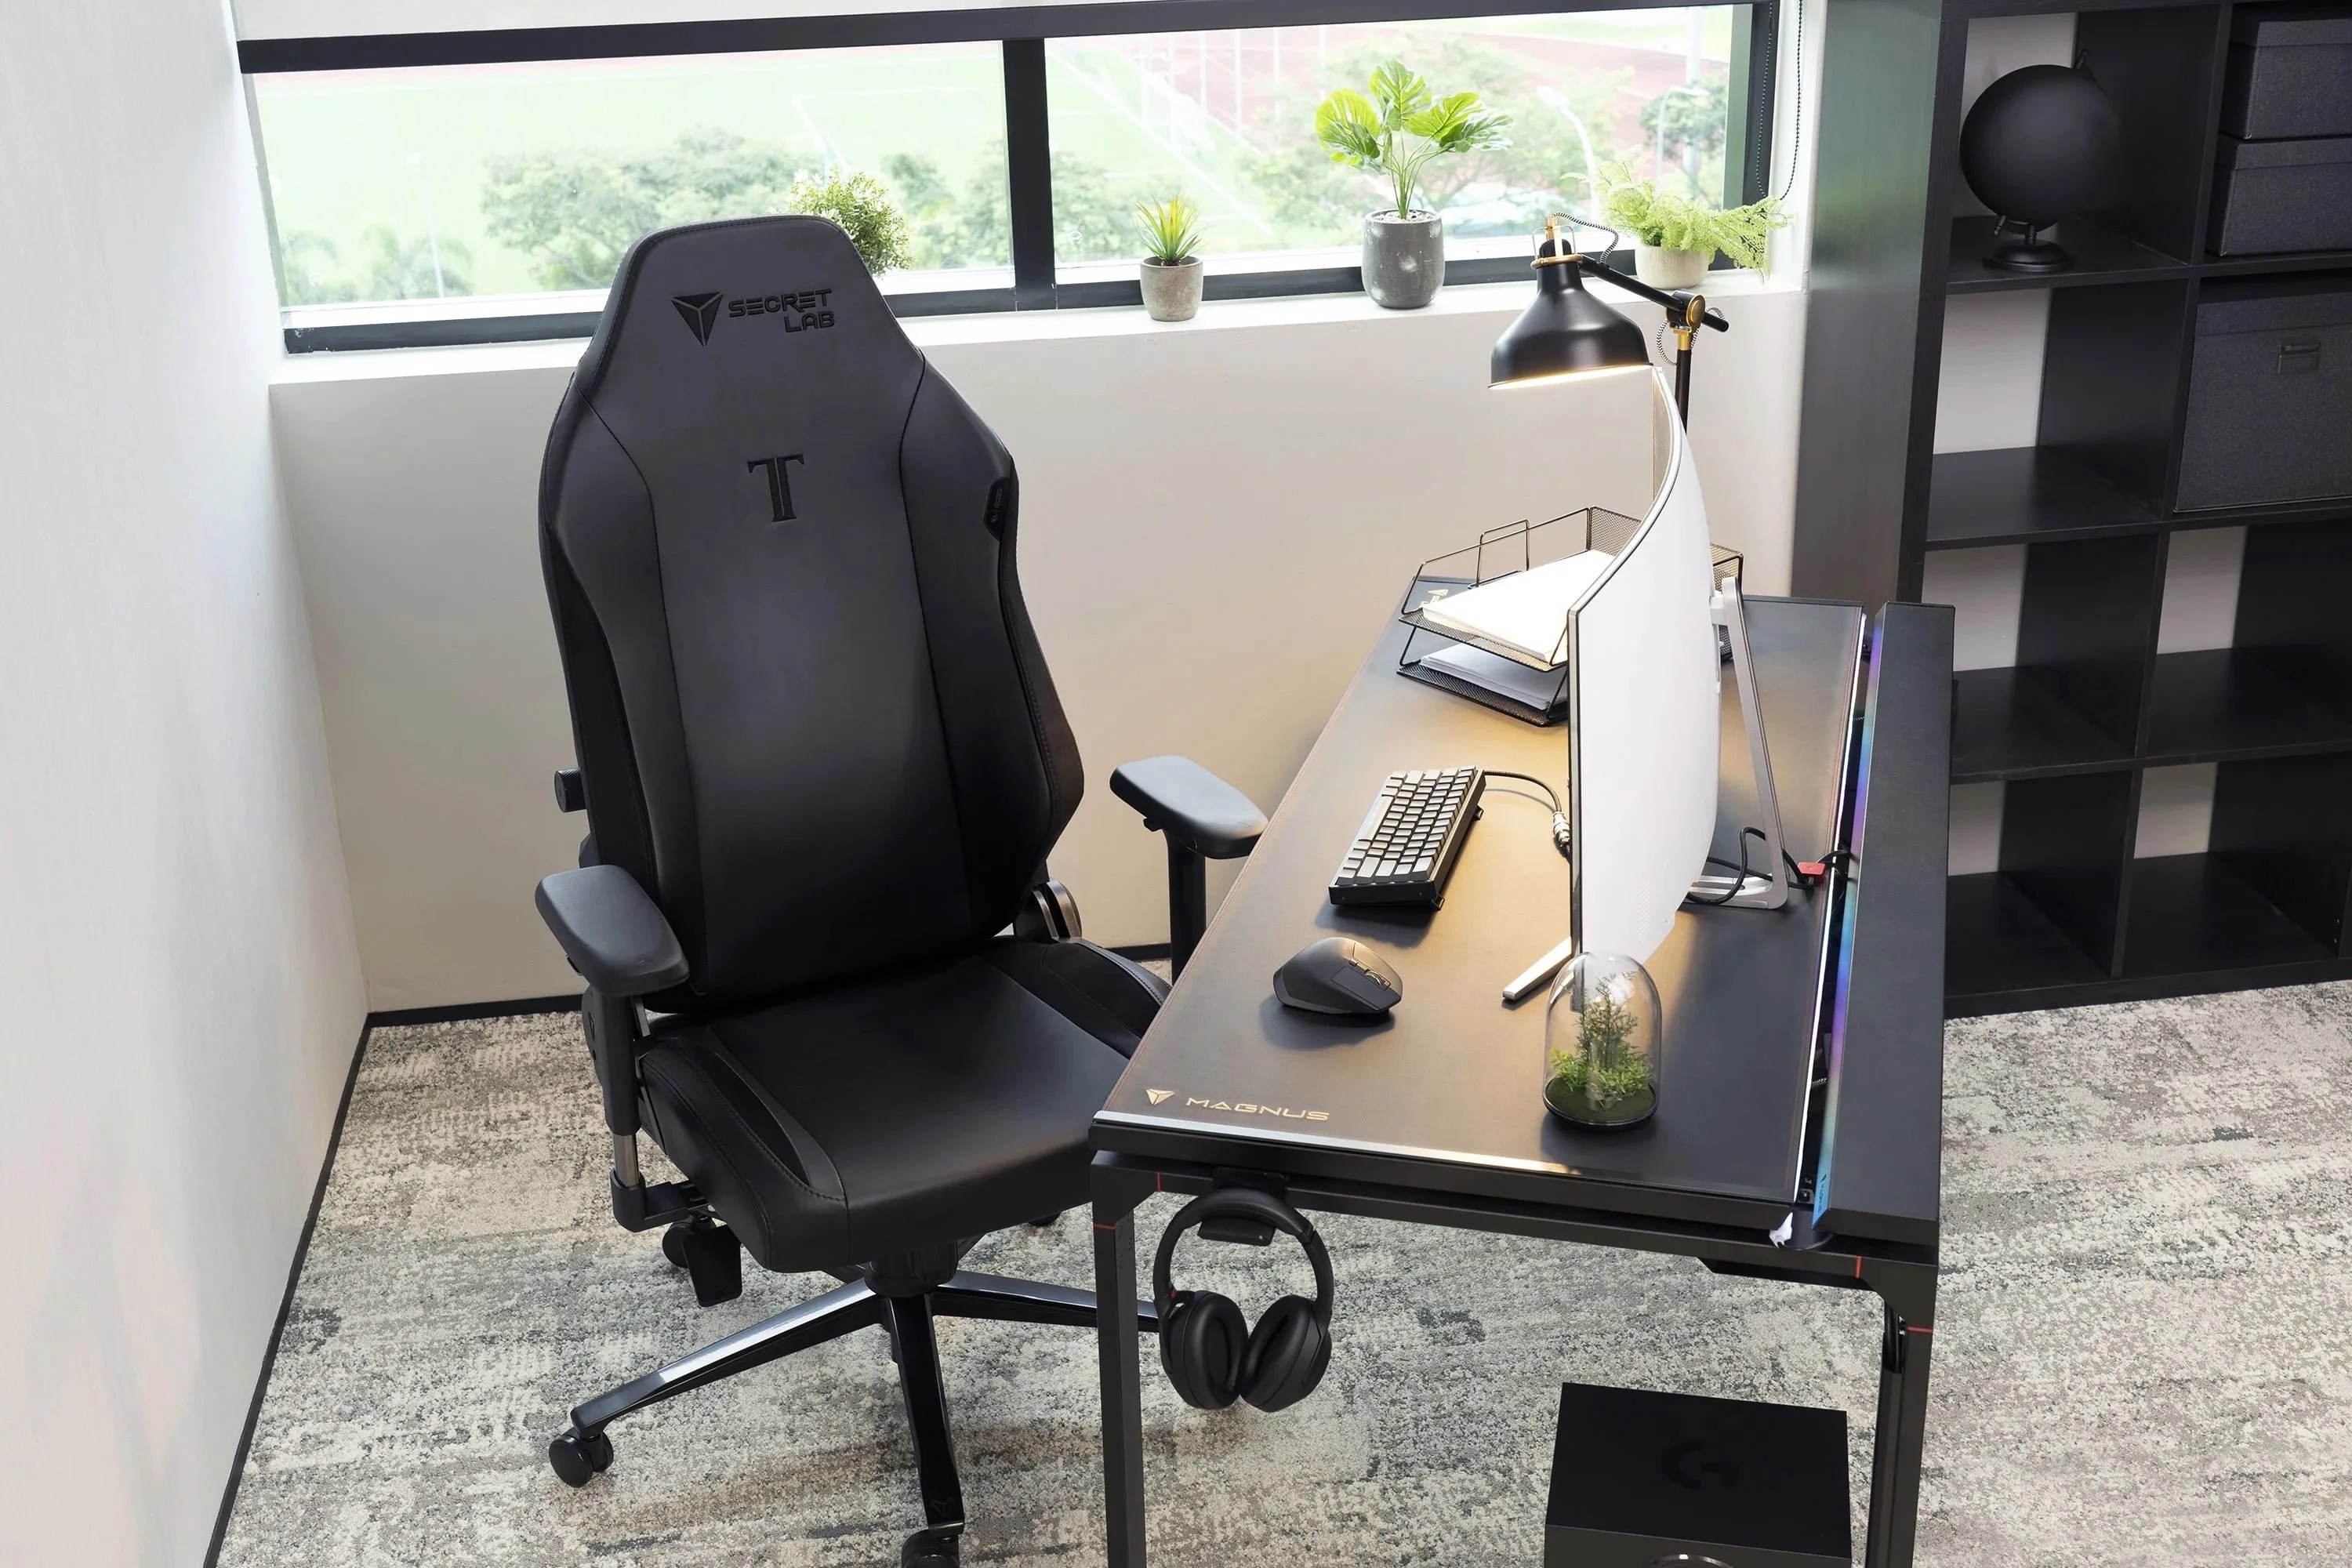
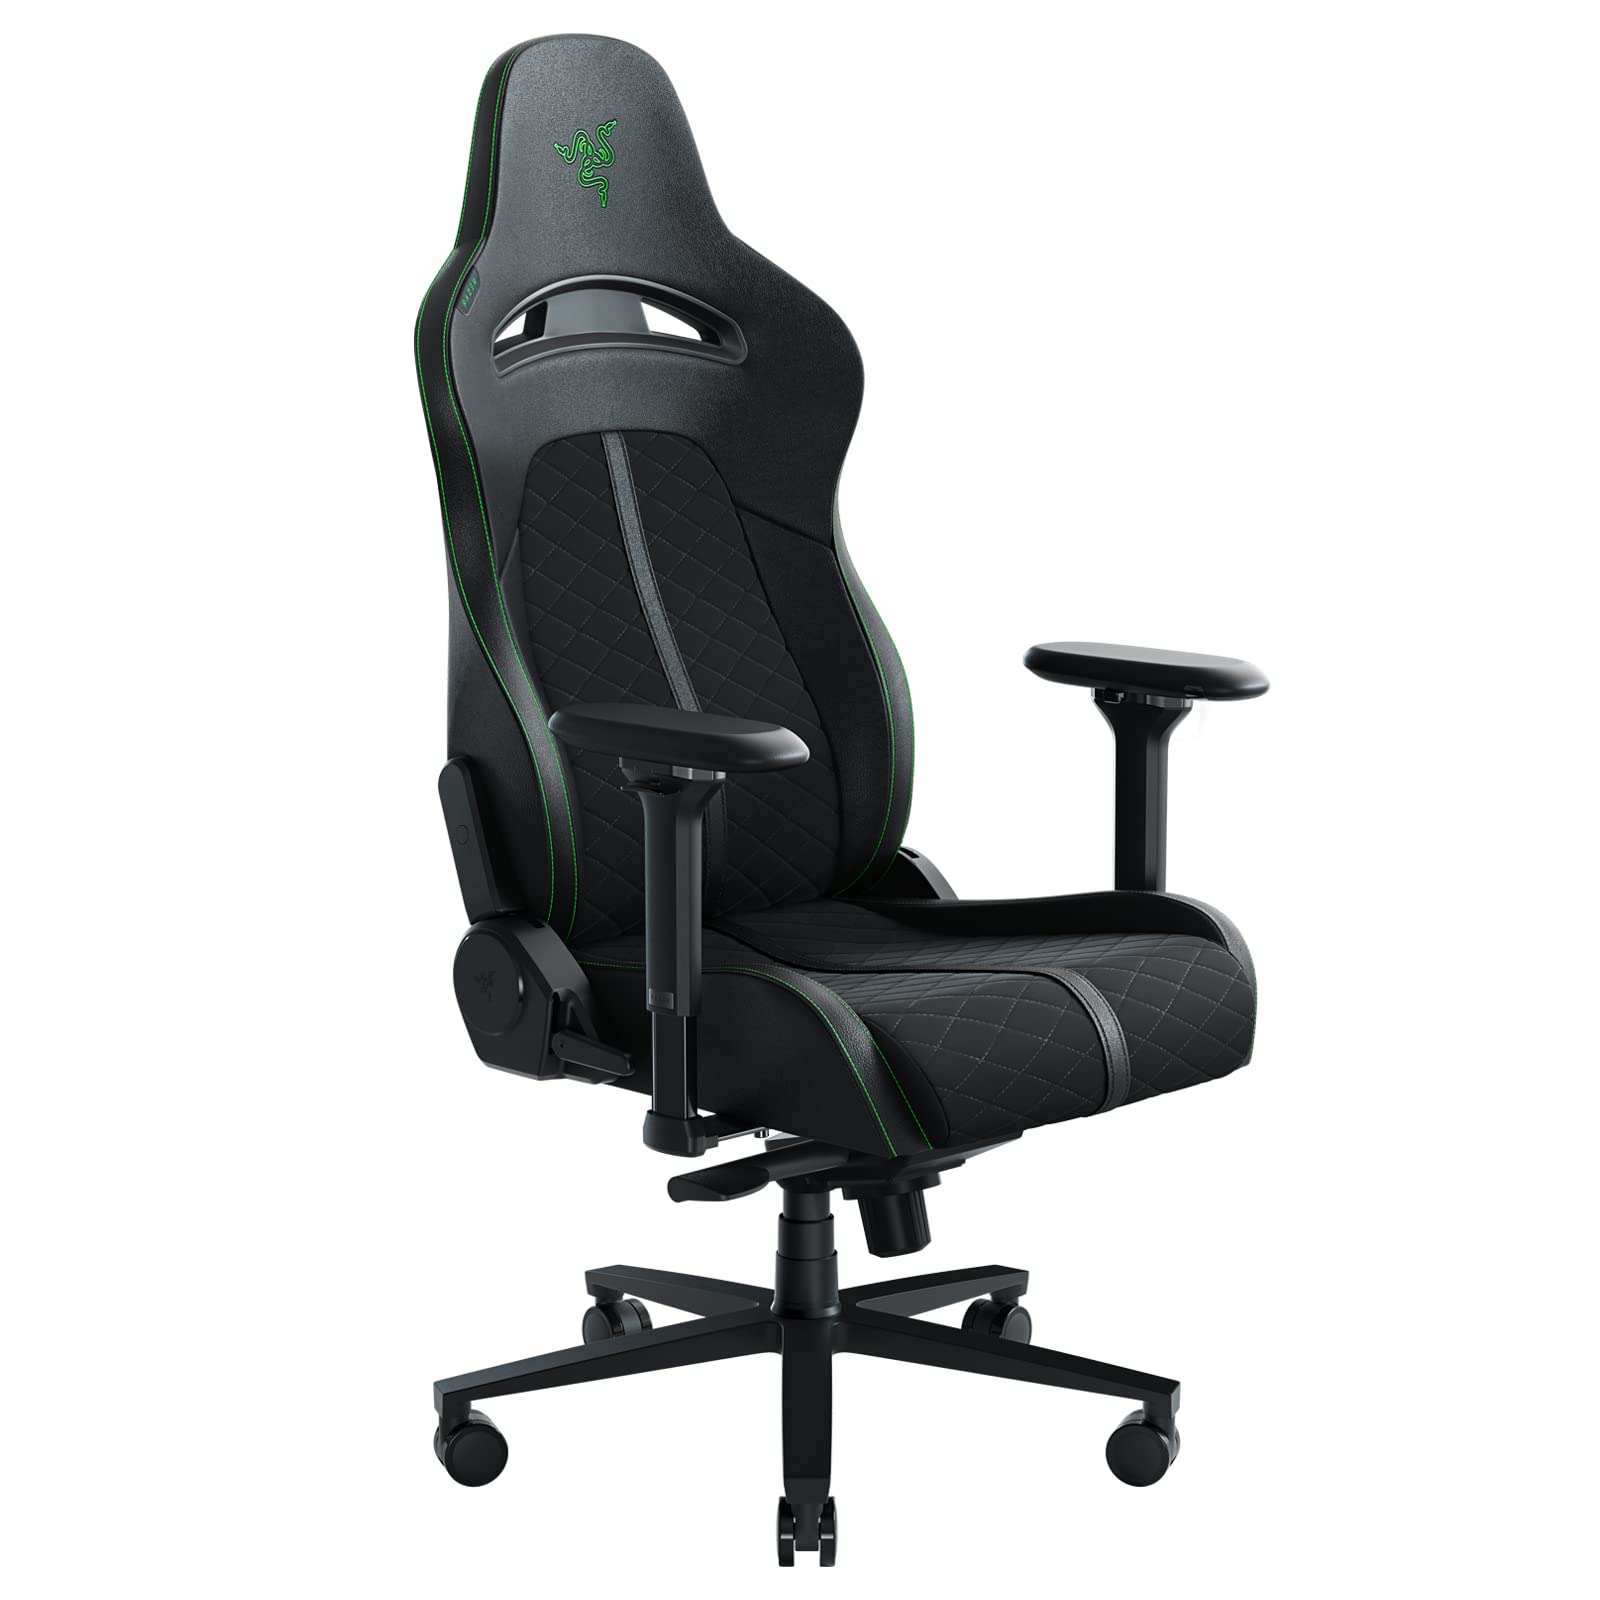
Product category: items_chair
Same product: no